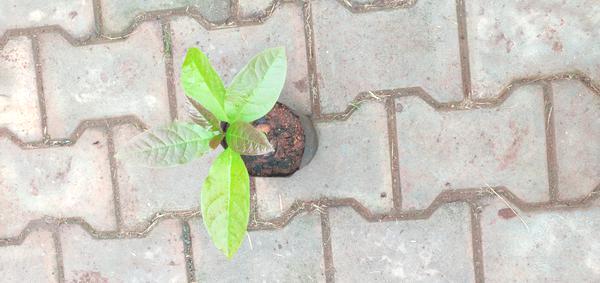
Plant: Avacado